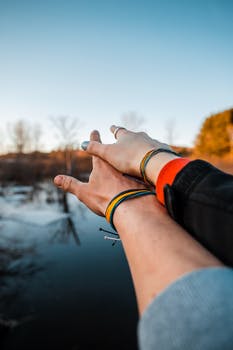
Label: No Watermark